United States Post Office (Harrison, New York)

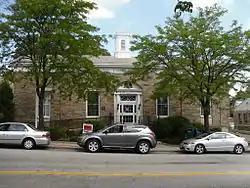
U.S. Post Office, Harrison, New York, July 2010

US Post Office-Harrison is a historic post office building located at Harrison in Westchester County, New York, United States. It was built in 1938 by the Office of the Supervising Architect under the direction of Louis A. Simon. It is a one-story, symmetrically massed building clad with random stone ashlar in the Colonial Revival style. The entrance is flanked by fluted, engaged Doric order columns and pilasters which support a simple entablature. The slate roof is topped by a square, flat topped cupola. The lobby features a 1941 mural by Harold Goodwin titled "Early Days of the Automobile."